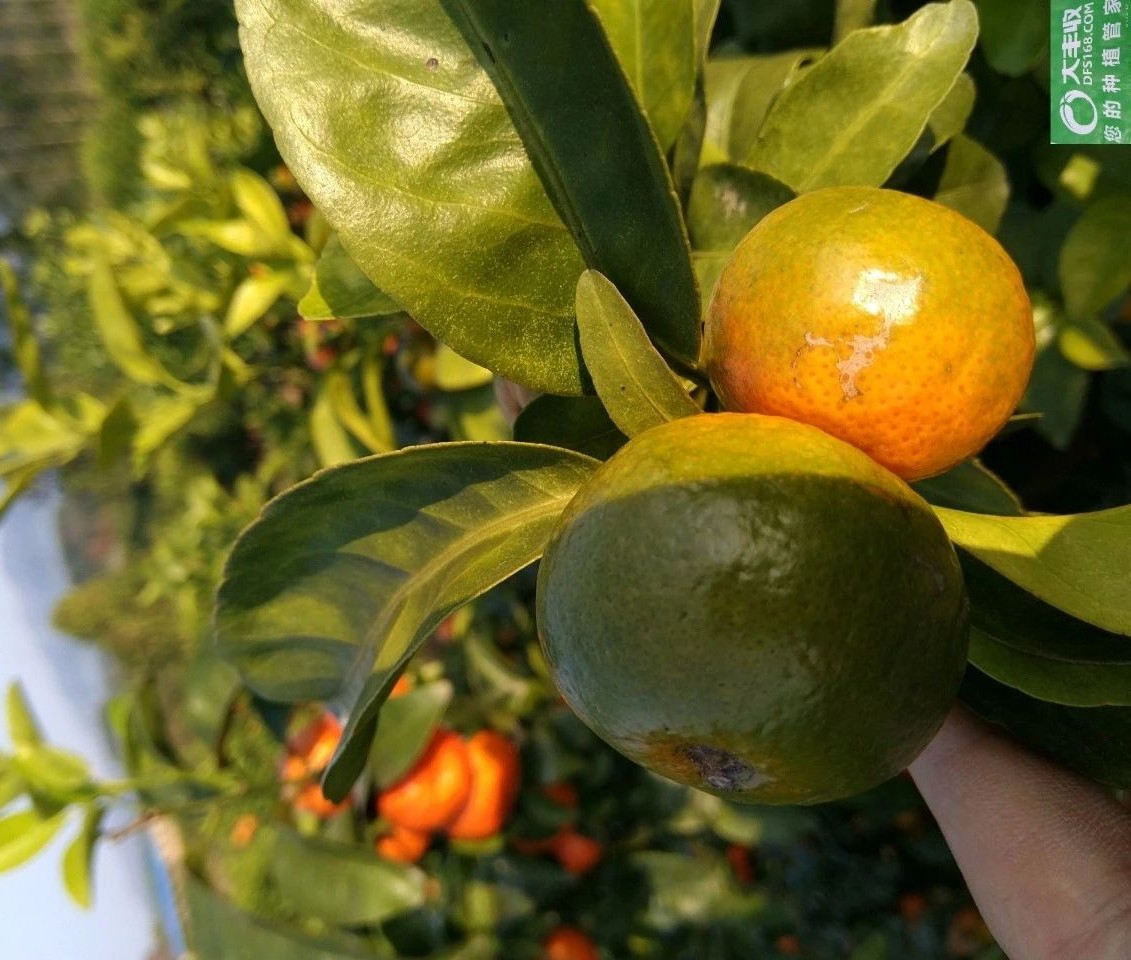
Plant: Citrus
Disease: citrus greening disease